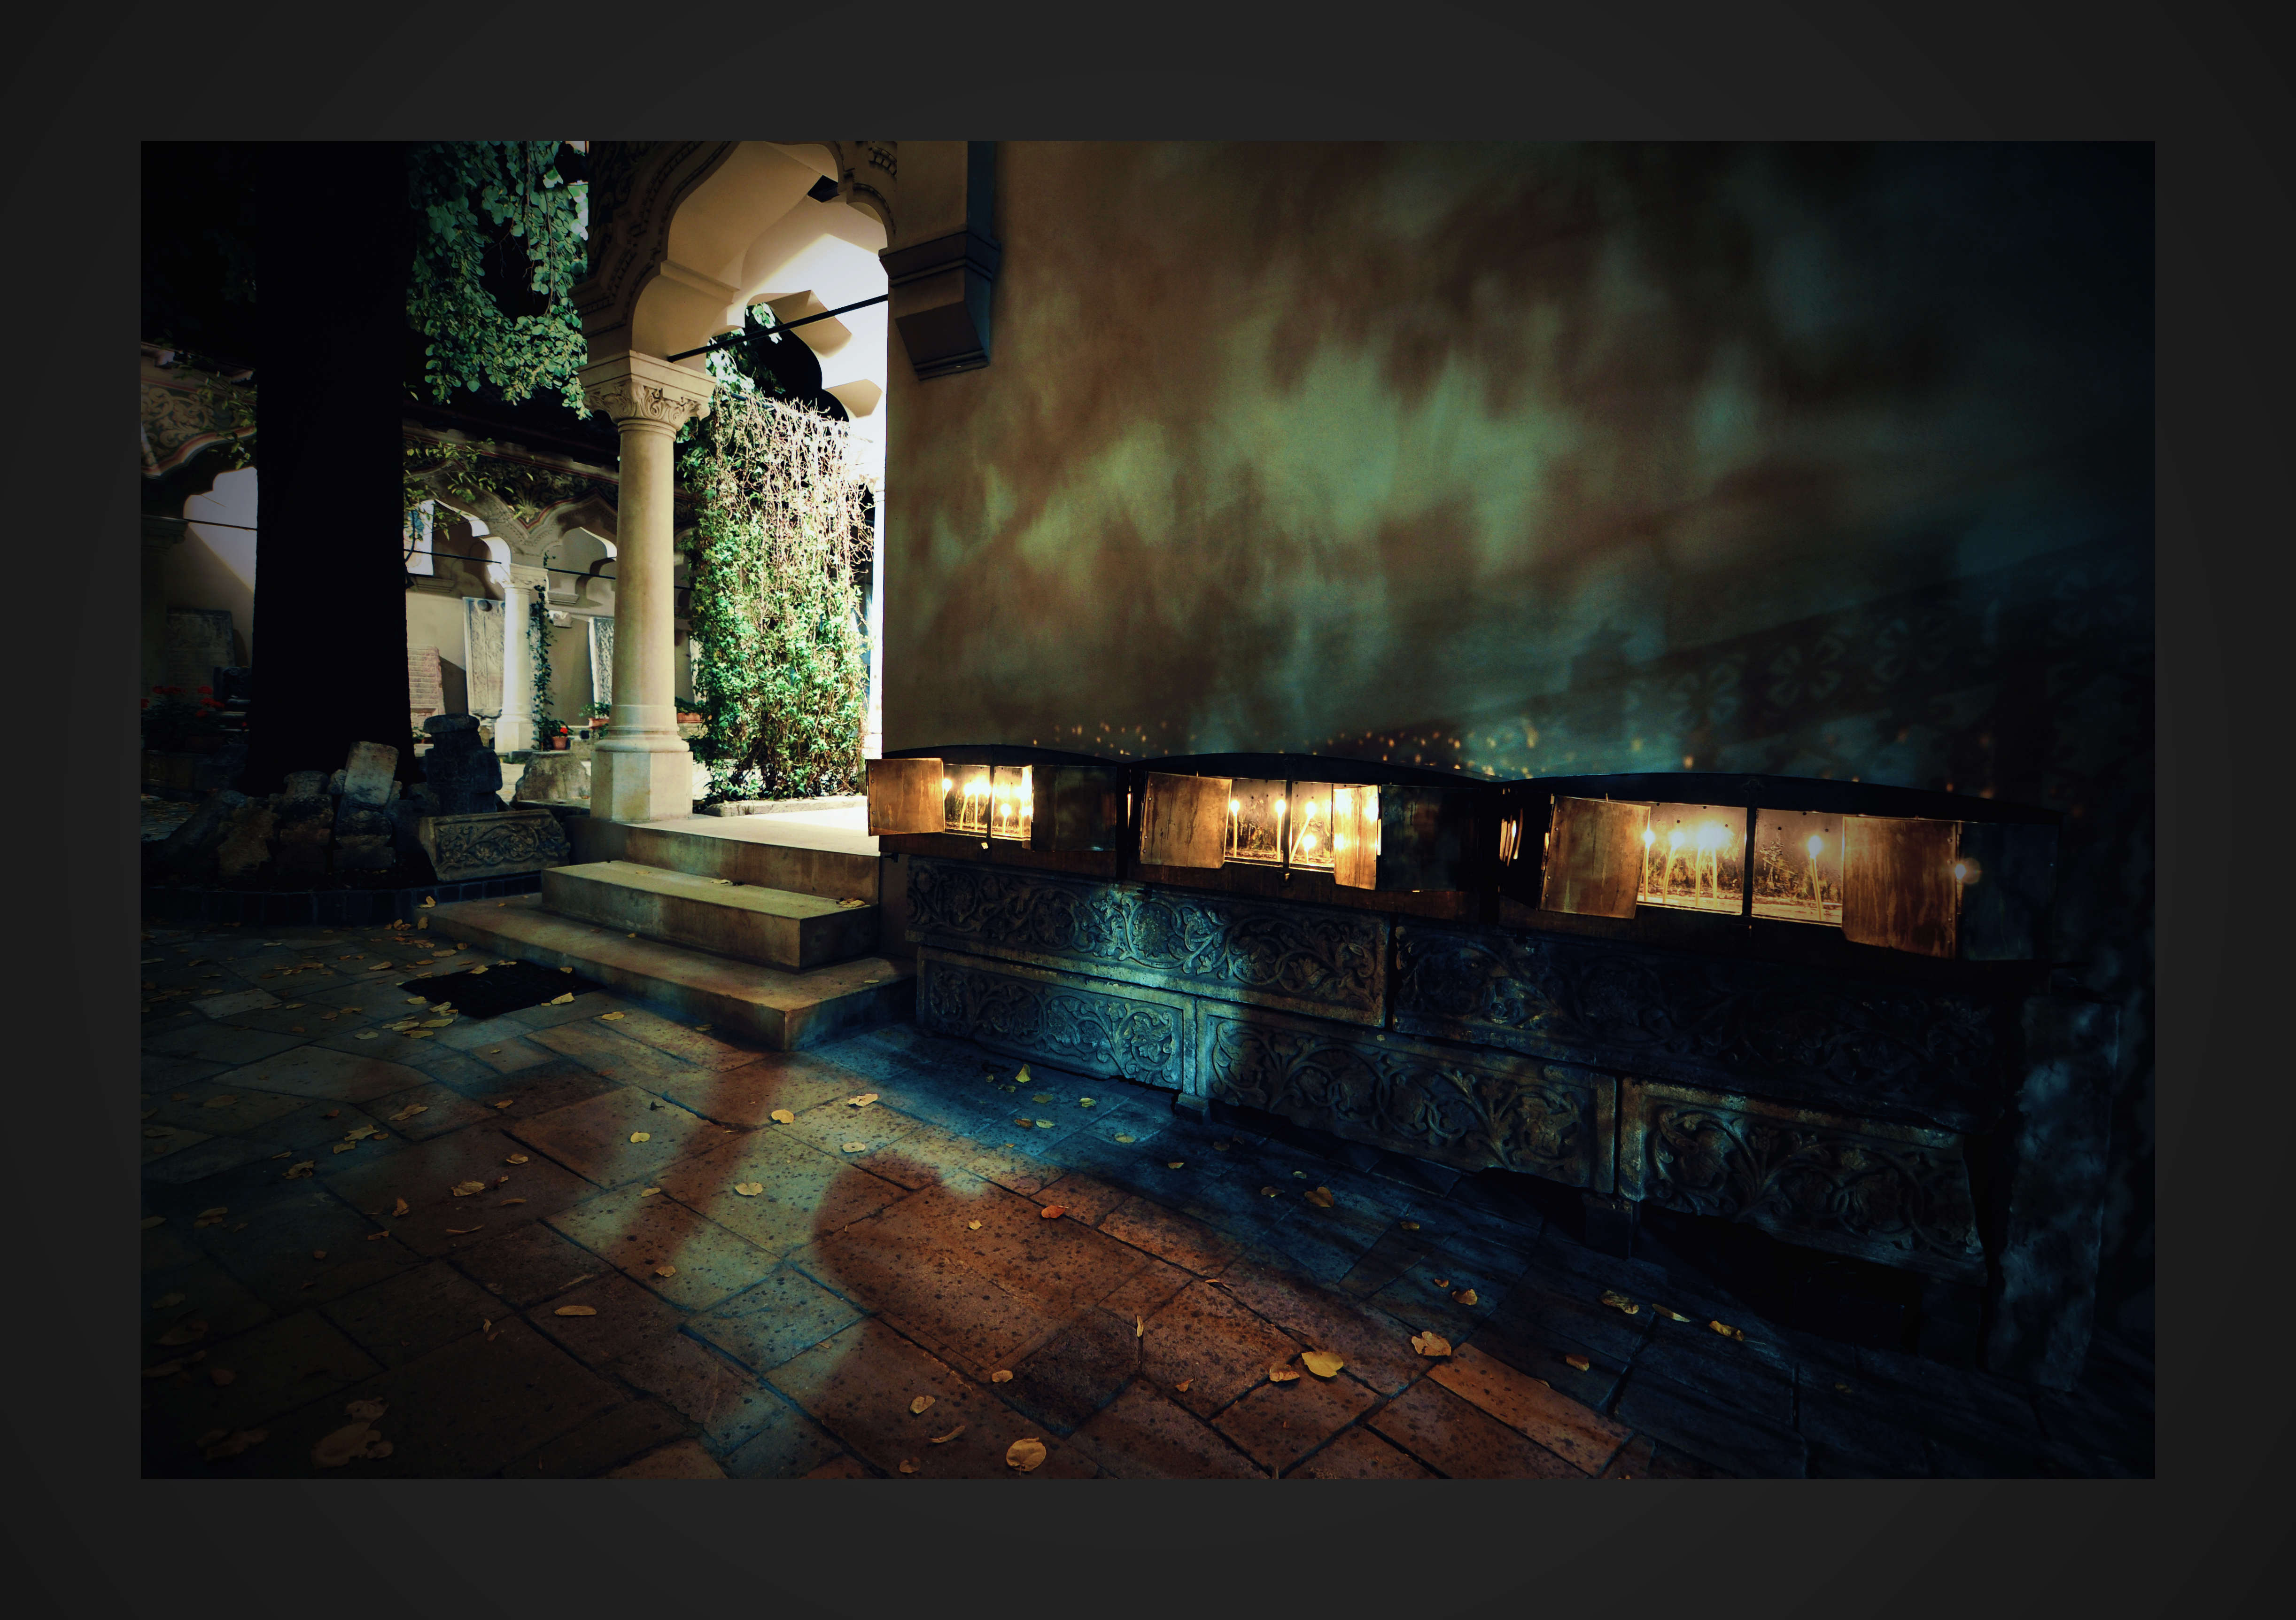
light, architecture, photography, fall, building, photo, column, autumn, religion, darkness, church, candle, leaves, photos, religious, shadows, de, candles, courtyard, monastery, churches, photograph, fotografie, romana, style, image, orthodox, revival, eastern, romania, bucharest, convent, screenshot, bor, biserica, arhitectura, orthodoxy, lumina, romanian, ortodoxa, manastirea, manastire, ortodoxie, ecclesiastical, bisericeasc, cladire, edificiu, bucuresti, shostakovich, curte, coloana, mincu, ion, centrulvechi, lipscani, centrul, vechi, lmibiiaa19464, stavro, neoromanian, neoromanesc, stavropoleos, umbre, lumanari, modern art, toamna, frunze, lumanare, computer wallpaper